Michael Symon

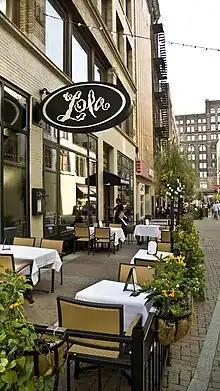
Lola's patio on East 4th Street in downtown Cleveland

In February 1997, Michael and his then-fiancée (now wife), Liz Shanahan, opened Lola in Cleveland's trendy Tremont neighborhood. It is named after his aunt. At the time, the neighborhood was just beginning to be rediscovered and develop into the hipster, "go to" neighborhood that it has become. Tremont food scene pioneers Gerry Groh and Lynda Khoury had opened and grown one of the first new restaurants, named Bohemia, in Tremont. After several years of success, the couple was ready to move on to other ventures and the couple sold the space to Symon. Lola garnered rave reviews and was named one of America's Best Restaurants in "Gourmet" magazine in its October 2000 issue. In 2005, he converted Lola into Lolita, and reopened Lola in downtown Cleveland the next year.